Brit Bunkley

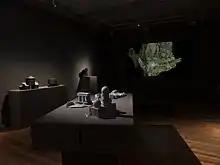
"Ghost Zone", a video and digital sculpture installation at the Sargent Gallery, Whanganui, New Zealand, 2018

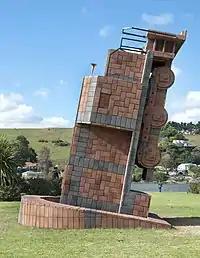

Bunkley has received numerous awards and grants for his sculpture and video, including the Rome Prize Fellowship at the American Academy in Rome 1985–86, the National Endowment for the Arts fellowship (1980).